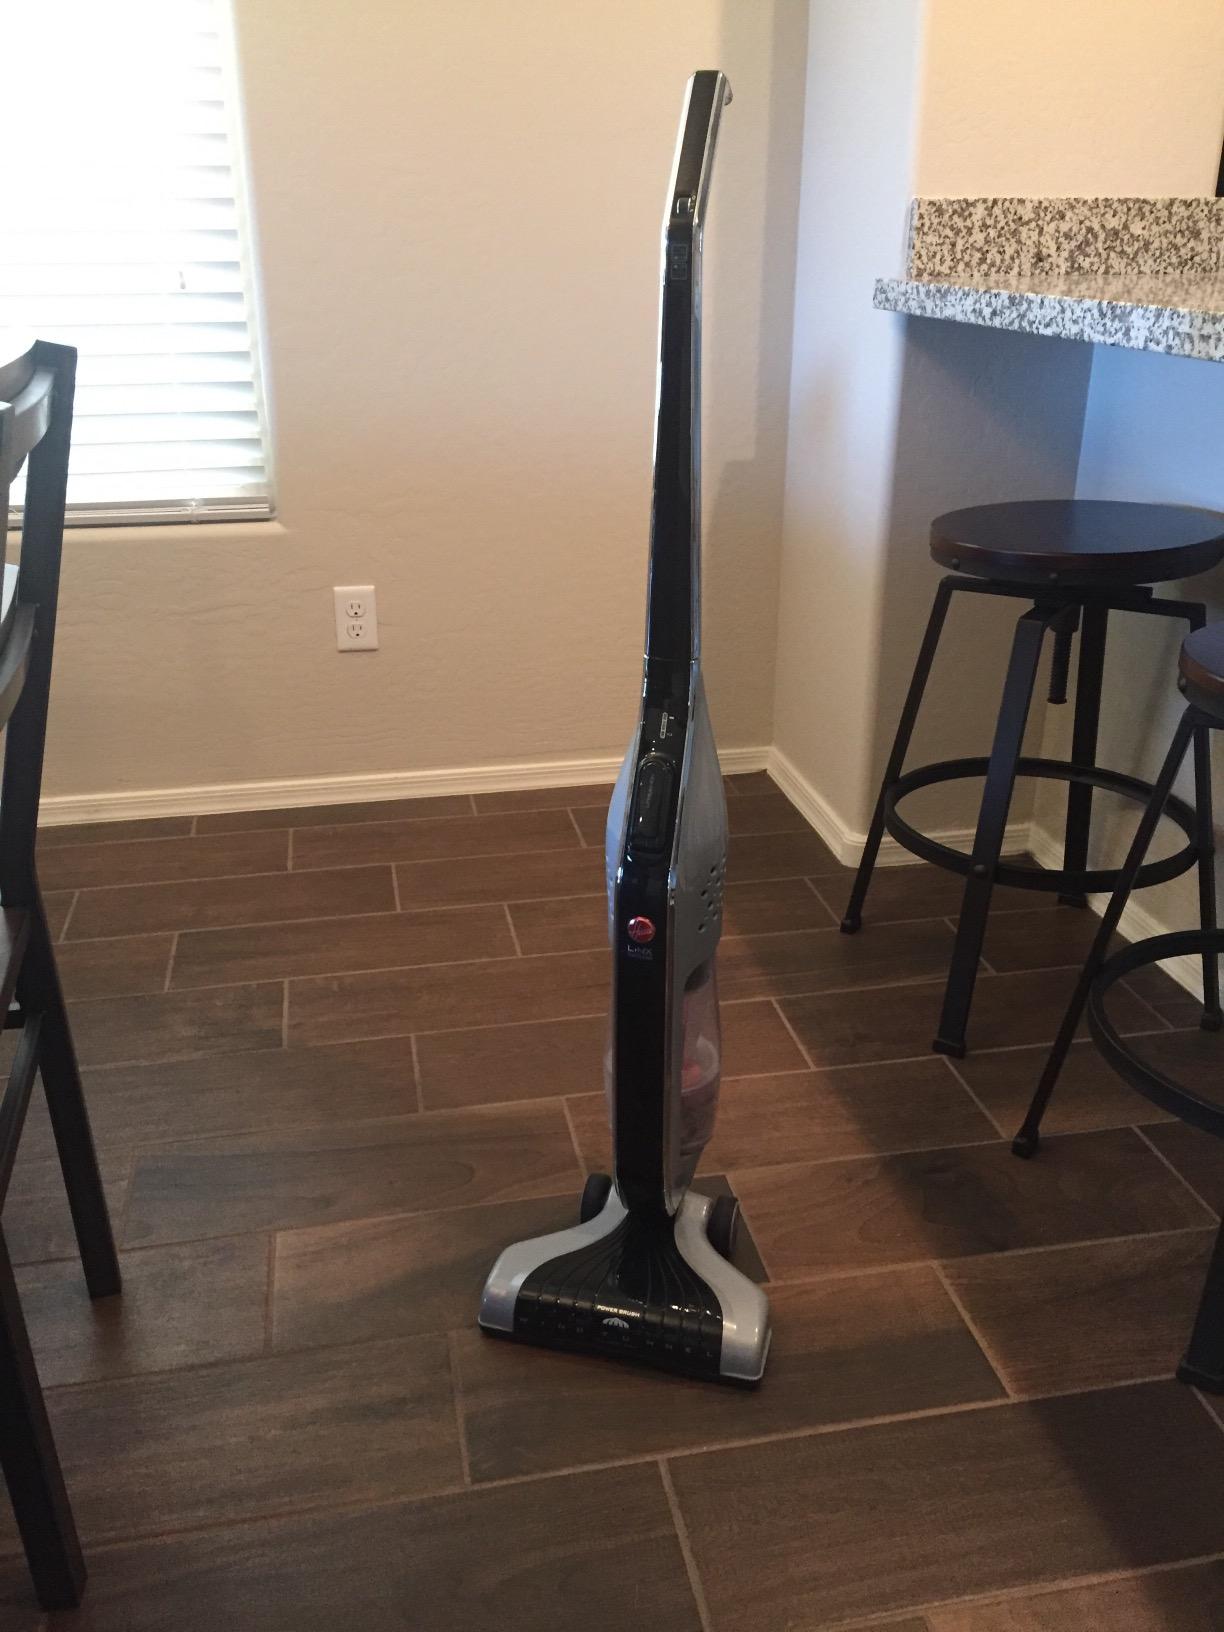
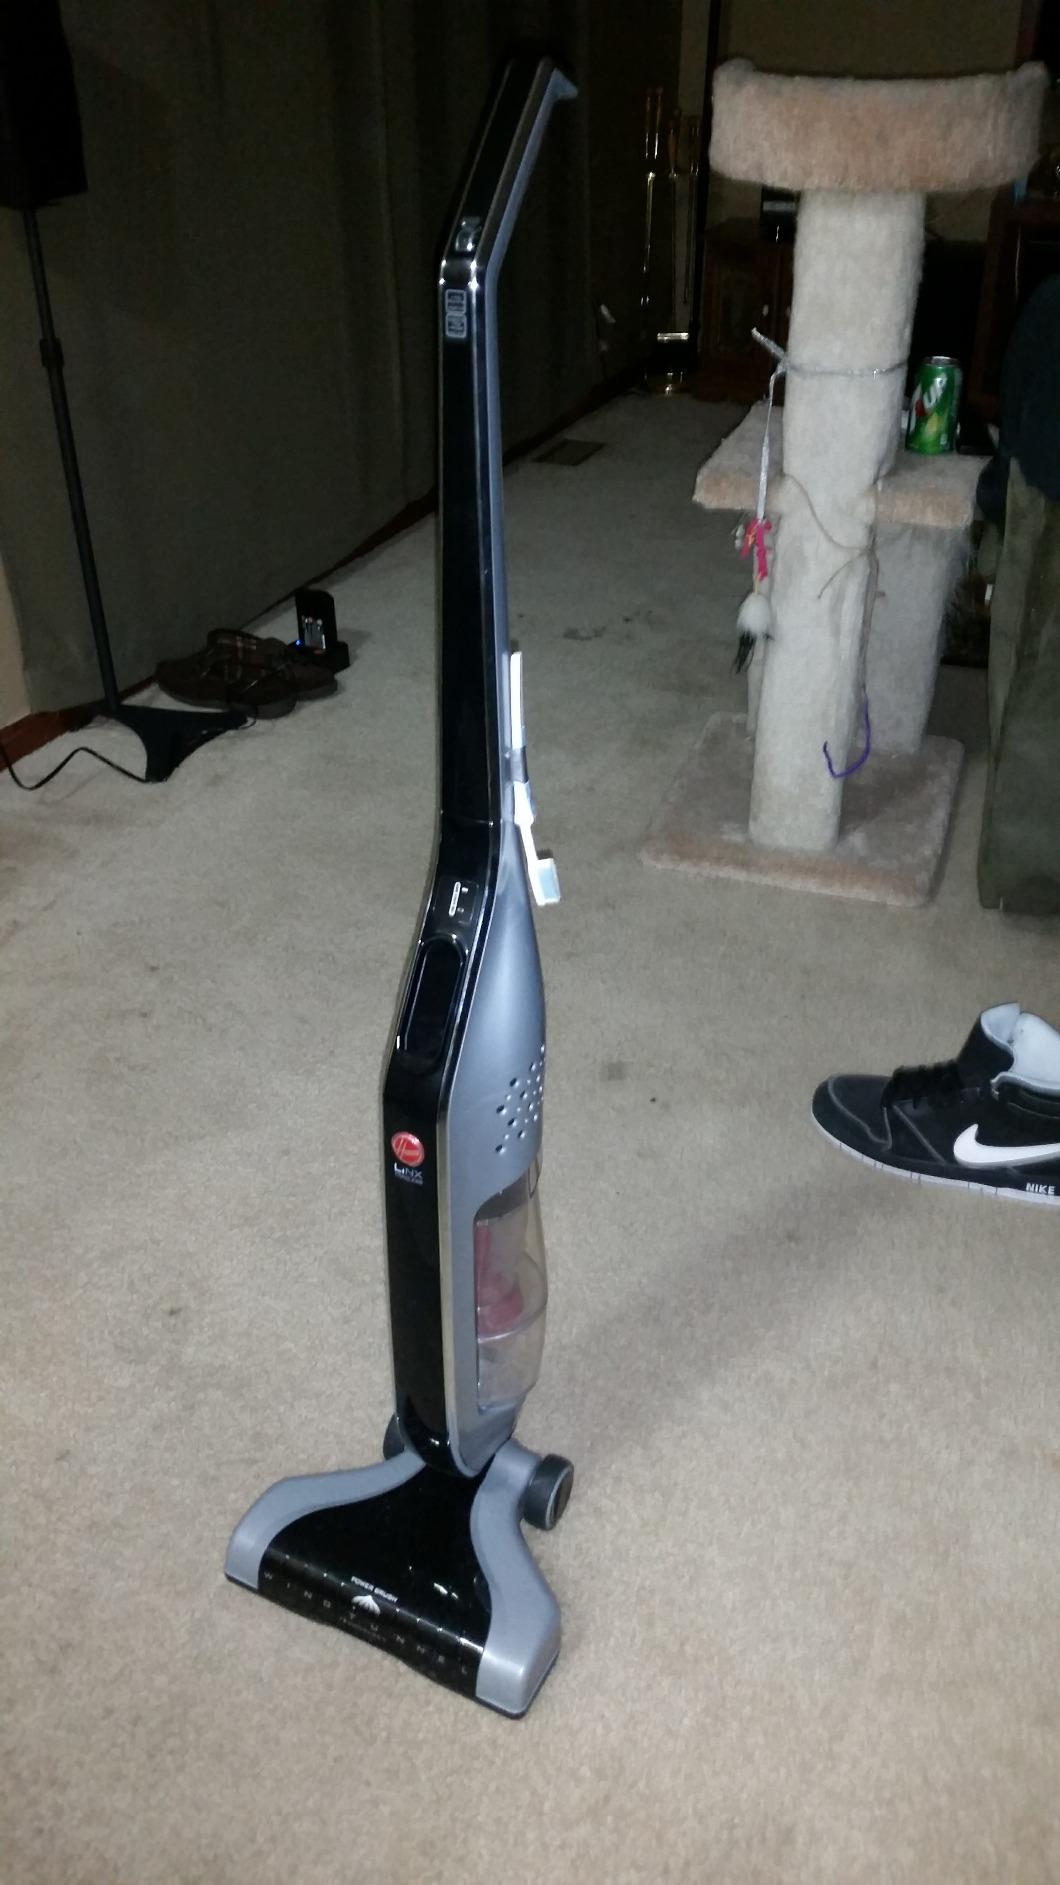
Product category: items_vacuum
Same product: yes